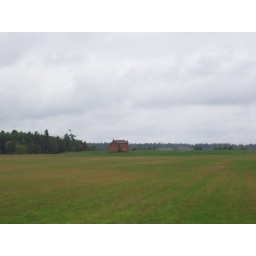
Abandoned house in field